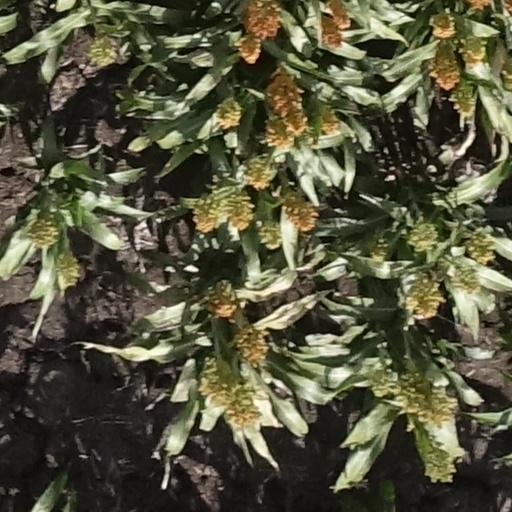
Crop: sorghum